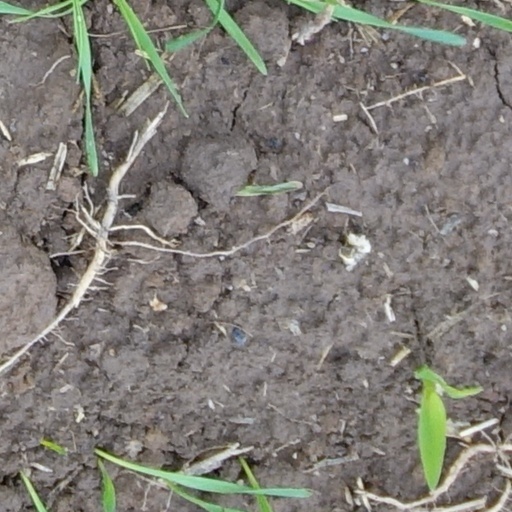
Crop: wheat